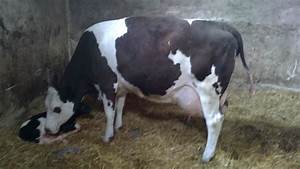
Label: mucca